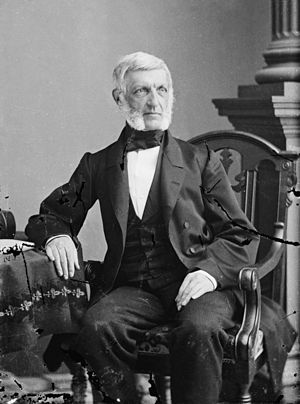
Amerikanske flådeministre / Flådeministre / Kabinetsminister
George Bancroft
Amerikanske flådeministre eller United States Secretary of the Navy er den civile leder af det amerikanske flådeministerium. Posten som flådeminister var en post i præsidentens kabinet frem til 1947, hvor flåde, hær og det nyoprettede luftvåben blev samlet under forsvarsministeriet og forsvarsministeren overtog posten i kabinettet. Posten som flådeminister besættes ved at præsidenten nominerer en kandidat, som skal godkendes af et flertal i Senatet.